Sick building syndrome

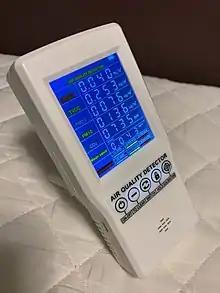
An air quality monitor

Human exposure to aerosols has a variety of adverse health effects. Building occupants complain of symptoms such as sensory irritation of the eyes, nose, or throat; neurotoxic or general health problems; skin irritation; nonspecific hypersensitivity reactions; infectious diseases; and odor and taste sensations. Poor lighting has caused general malaise.